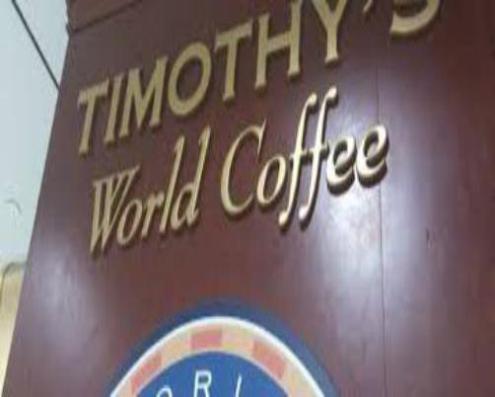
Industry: Food